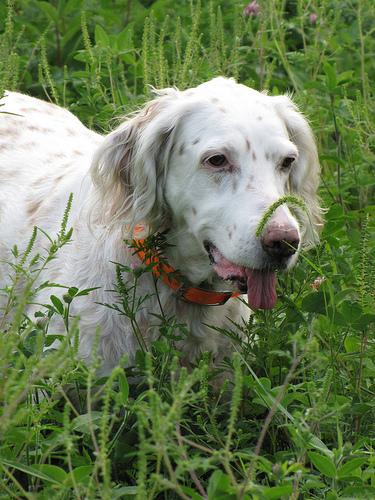
Breed: english setter